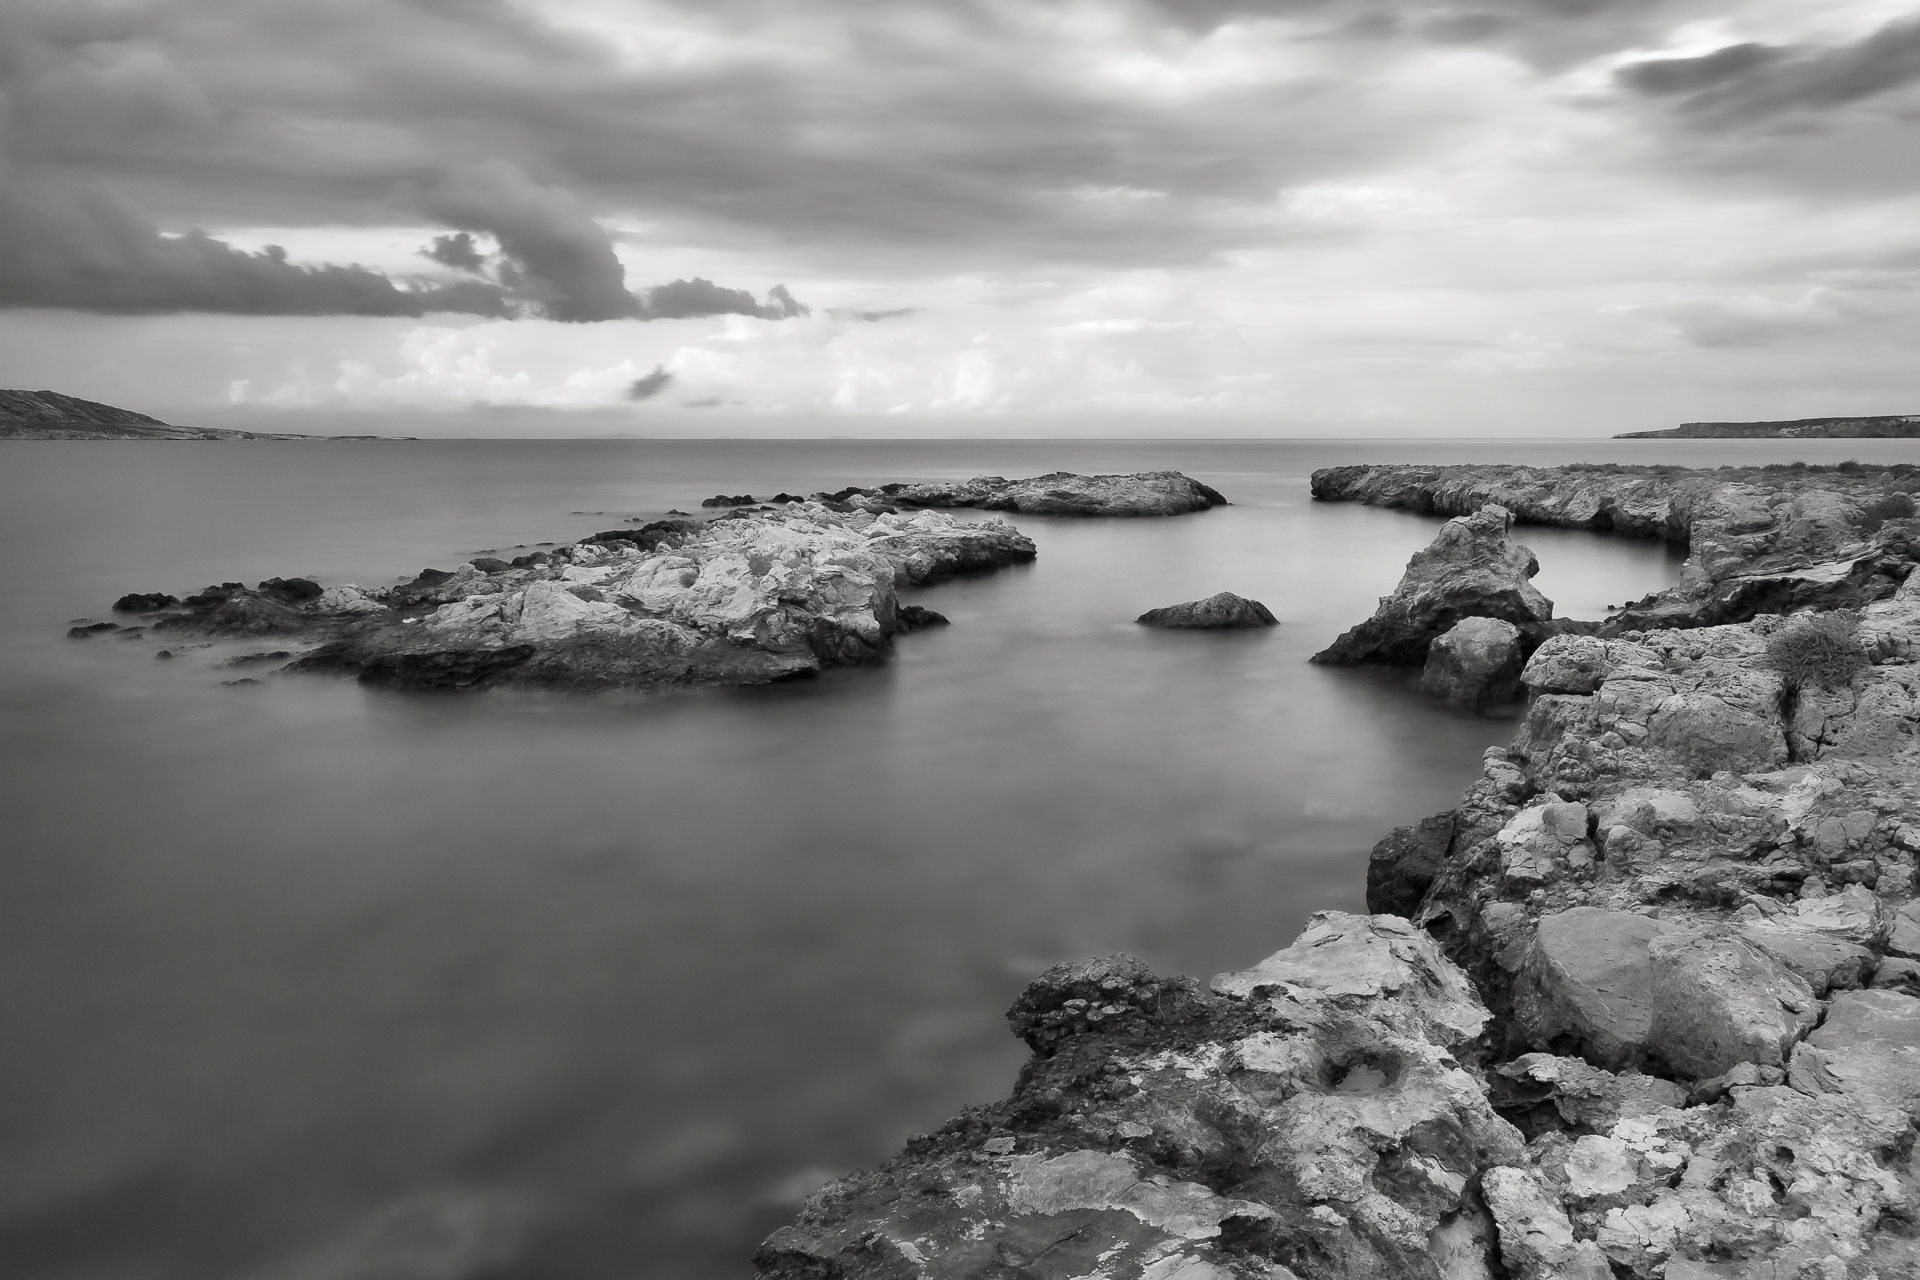
landscape, sea, coast, water, nature, rock, ocean, mountain, cloud, black and white, shore, wave, lake, reflection, seascape, bay, monochrome, bw, 2015, blackwhite, greece, loch, panasoniclumixg3, olympusm918mm, cyclades, kykladen, paros, naoussa, monochrome photography, atmospheric phenomenon